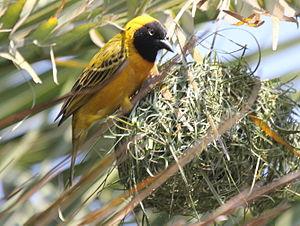
Le Tisserin intermédiaire est une espèce de passereaux appartenant à la famille des Ploceidae.